Churuli

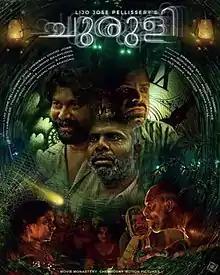
Official release poster

Churuli is a 2021 Indian Malayalam-language science fiction mystery horror thriller film directed by Lijo Jose Pellissery and written by S. Hareesh. It stars Vinay Forrt, Chemban Vinod Jose, Joju George, Soubin Shahir and Jaffar Idukki. The film was produced by Lijo Jose Pellissery and Chemban Vinod Jose under the banner of Movie Monastery and Chembosky Motion Pictures, with Jesto Varghese, O Thomas Panicker and Naushad Salahudin as co-producers. The original story and characters were based on a short story "Kaligeminarile Kuttavalikal" from the book "Mullaranjanam" written by Vinoy Thomas.